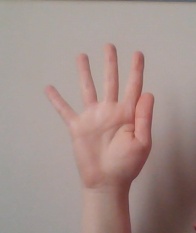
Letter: sheen